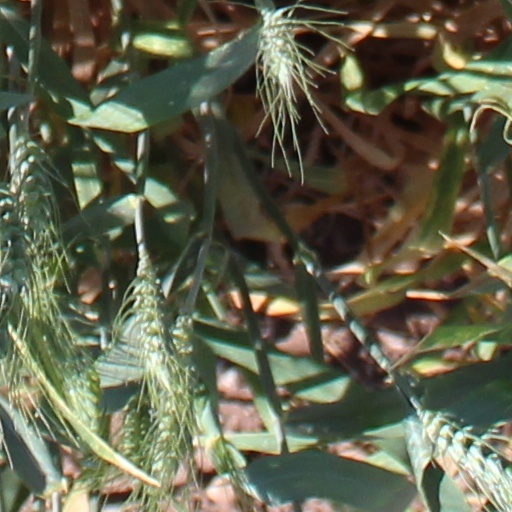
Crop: wheat